Bill Rumler

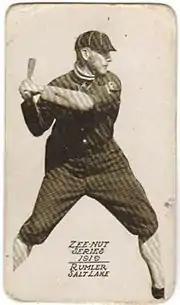
After his suspension in 1920, Rumler was forced to play in outlaw leagues until 1929, when his ban was lifted.

In 1921, Rumler went under the name Red Moore, and played with the Minot Minoters, who represented Minot, North Dakota. Minot was an outlaw baseball team. On July 15, Rumler was appointed manager of the Minot club. "The Bismarck Tribune" called Rumler Minot's "big home run hitter and catcher". At the end of the season, it was rumored that Rumler was going to be able to return to the PCL Salt Lake City Bees. However, in 1922, Rumler joined the outlaw Hibbing, Minnesota Minnesota Steel League team. He joined the Canton Terminals, who represented Canton, Ohio, in 1923. He re-signed with the Canton club in 1924.